Holy Spirit in Christianity

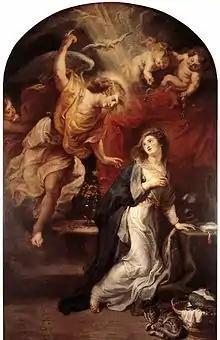
The Holy Spirit as a dove in the Annunciation by Rubens, 1628

Christian denominations have doctrinal variations in their beliefs regarding the Holy Spirit. A well-known example is the "Filioque" controversy regarding the Holy Spirit – one of the key differences between the teachings of the main Western Churches and various Eastern Christian denominations (Eastern Orthodox, Oriental Orthodox, Church of the East).